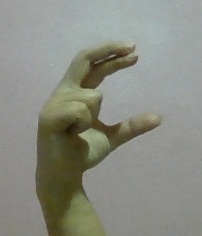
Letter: thal